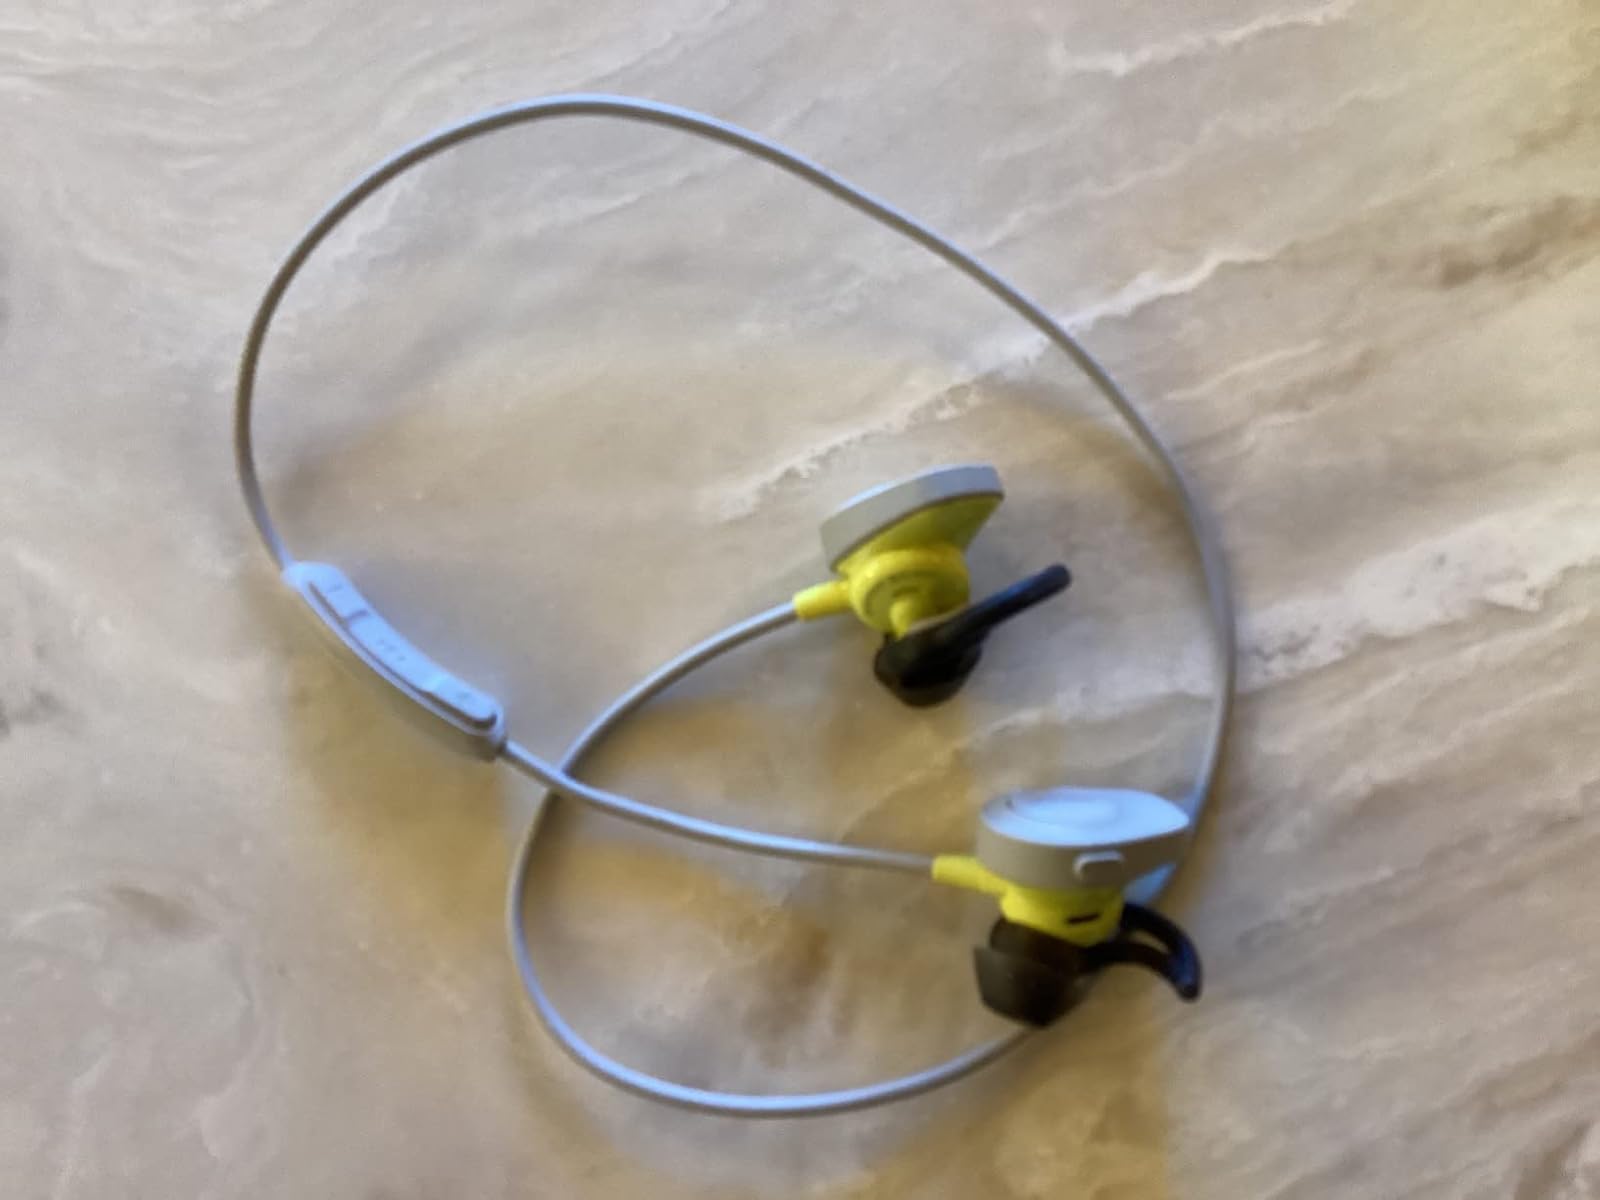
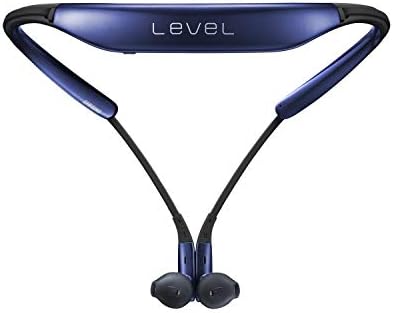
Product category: headphones
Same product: no